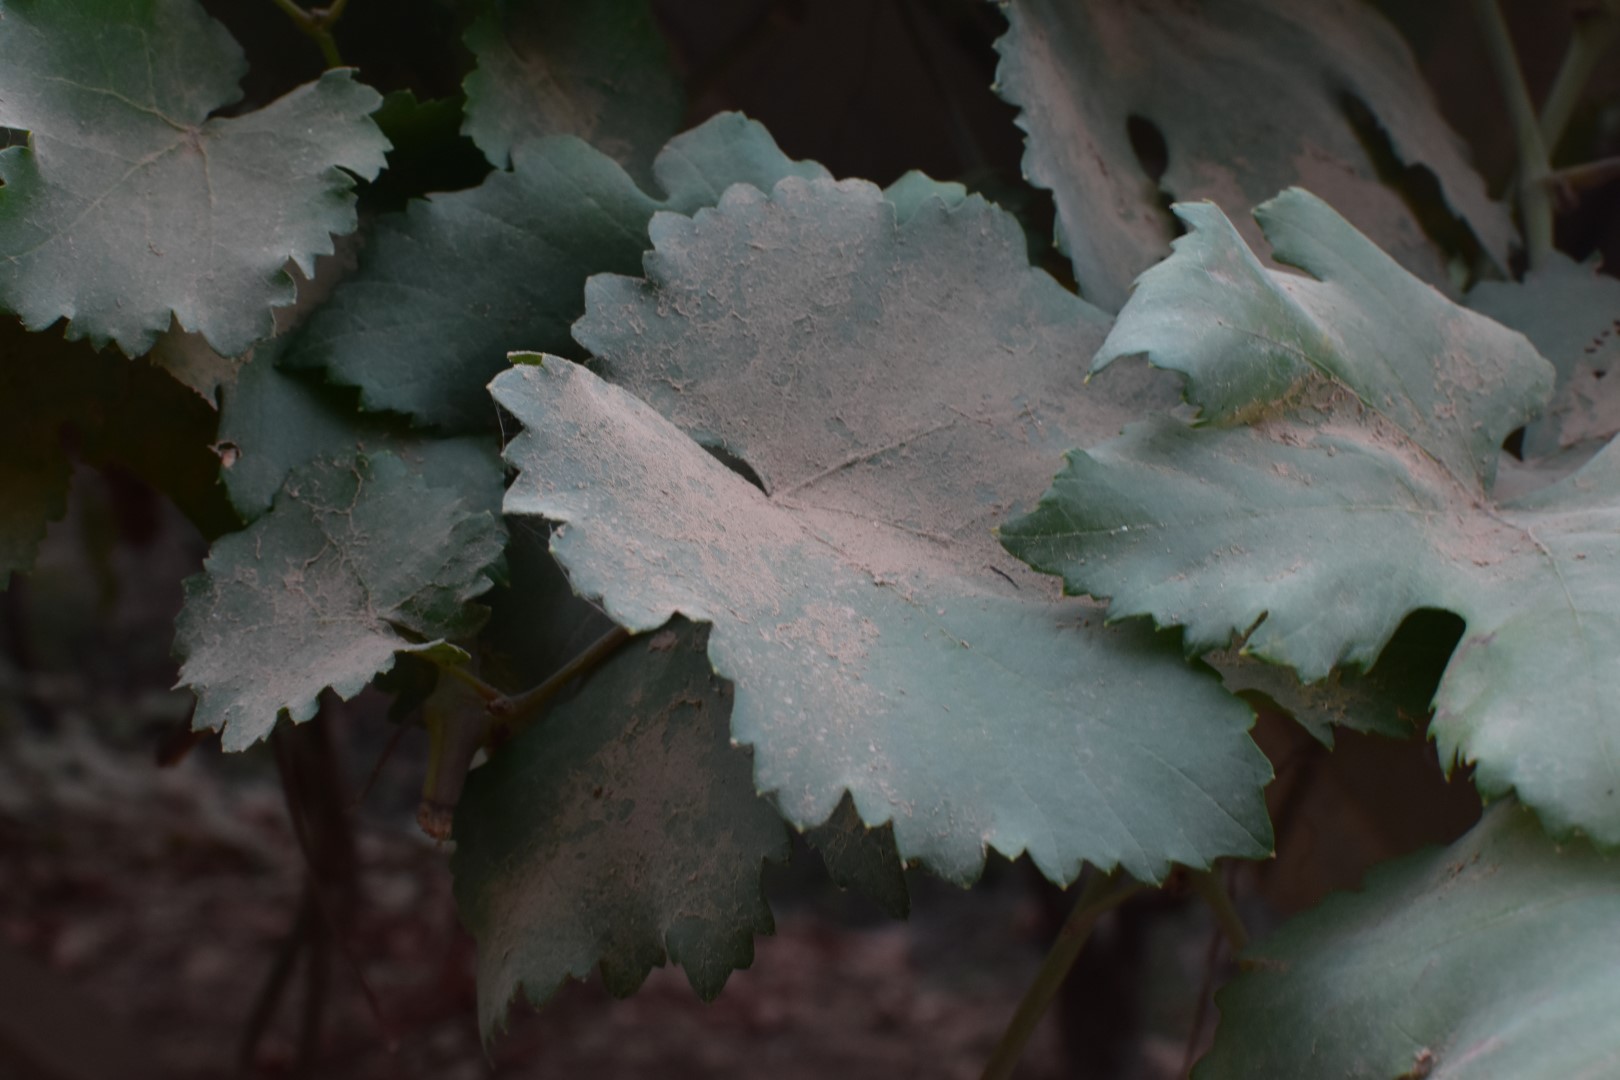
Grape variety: Kamali